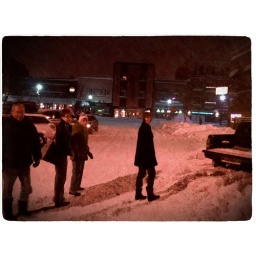
Out for pizza after being stuck in the house for two days!